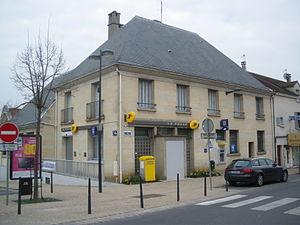
Bureau de Poste à Bures-sur-Yvette (Essonne, Île-de-France, France).
Bures-sur-Yvette est une commune française située à vingt-trois kilomètres au sud-ouest de Paris dans le département de l’Essonne en région Île-de-France.